Detective (2007 film)

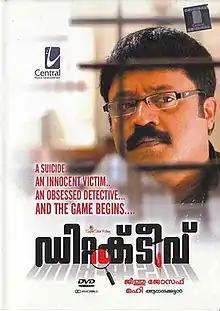
Theatrical release poster

Detective is a 2007 Indian Malayalam-language suspense thriller film directed by Jeethu Joseph in his directoral debut. The film features Suresh Gopi in a dual role with Sindhu Menon in the lead female role.